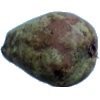
Label: Pear Stone 1